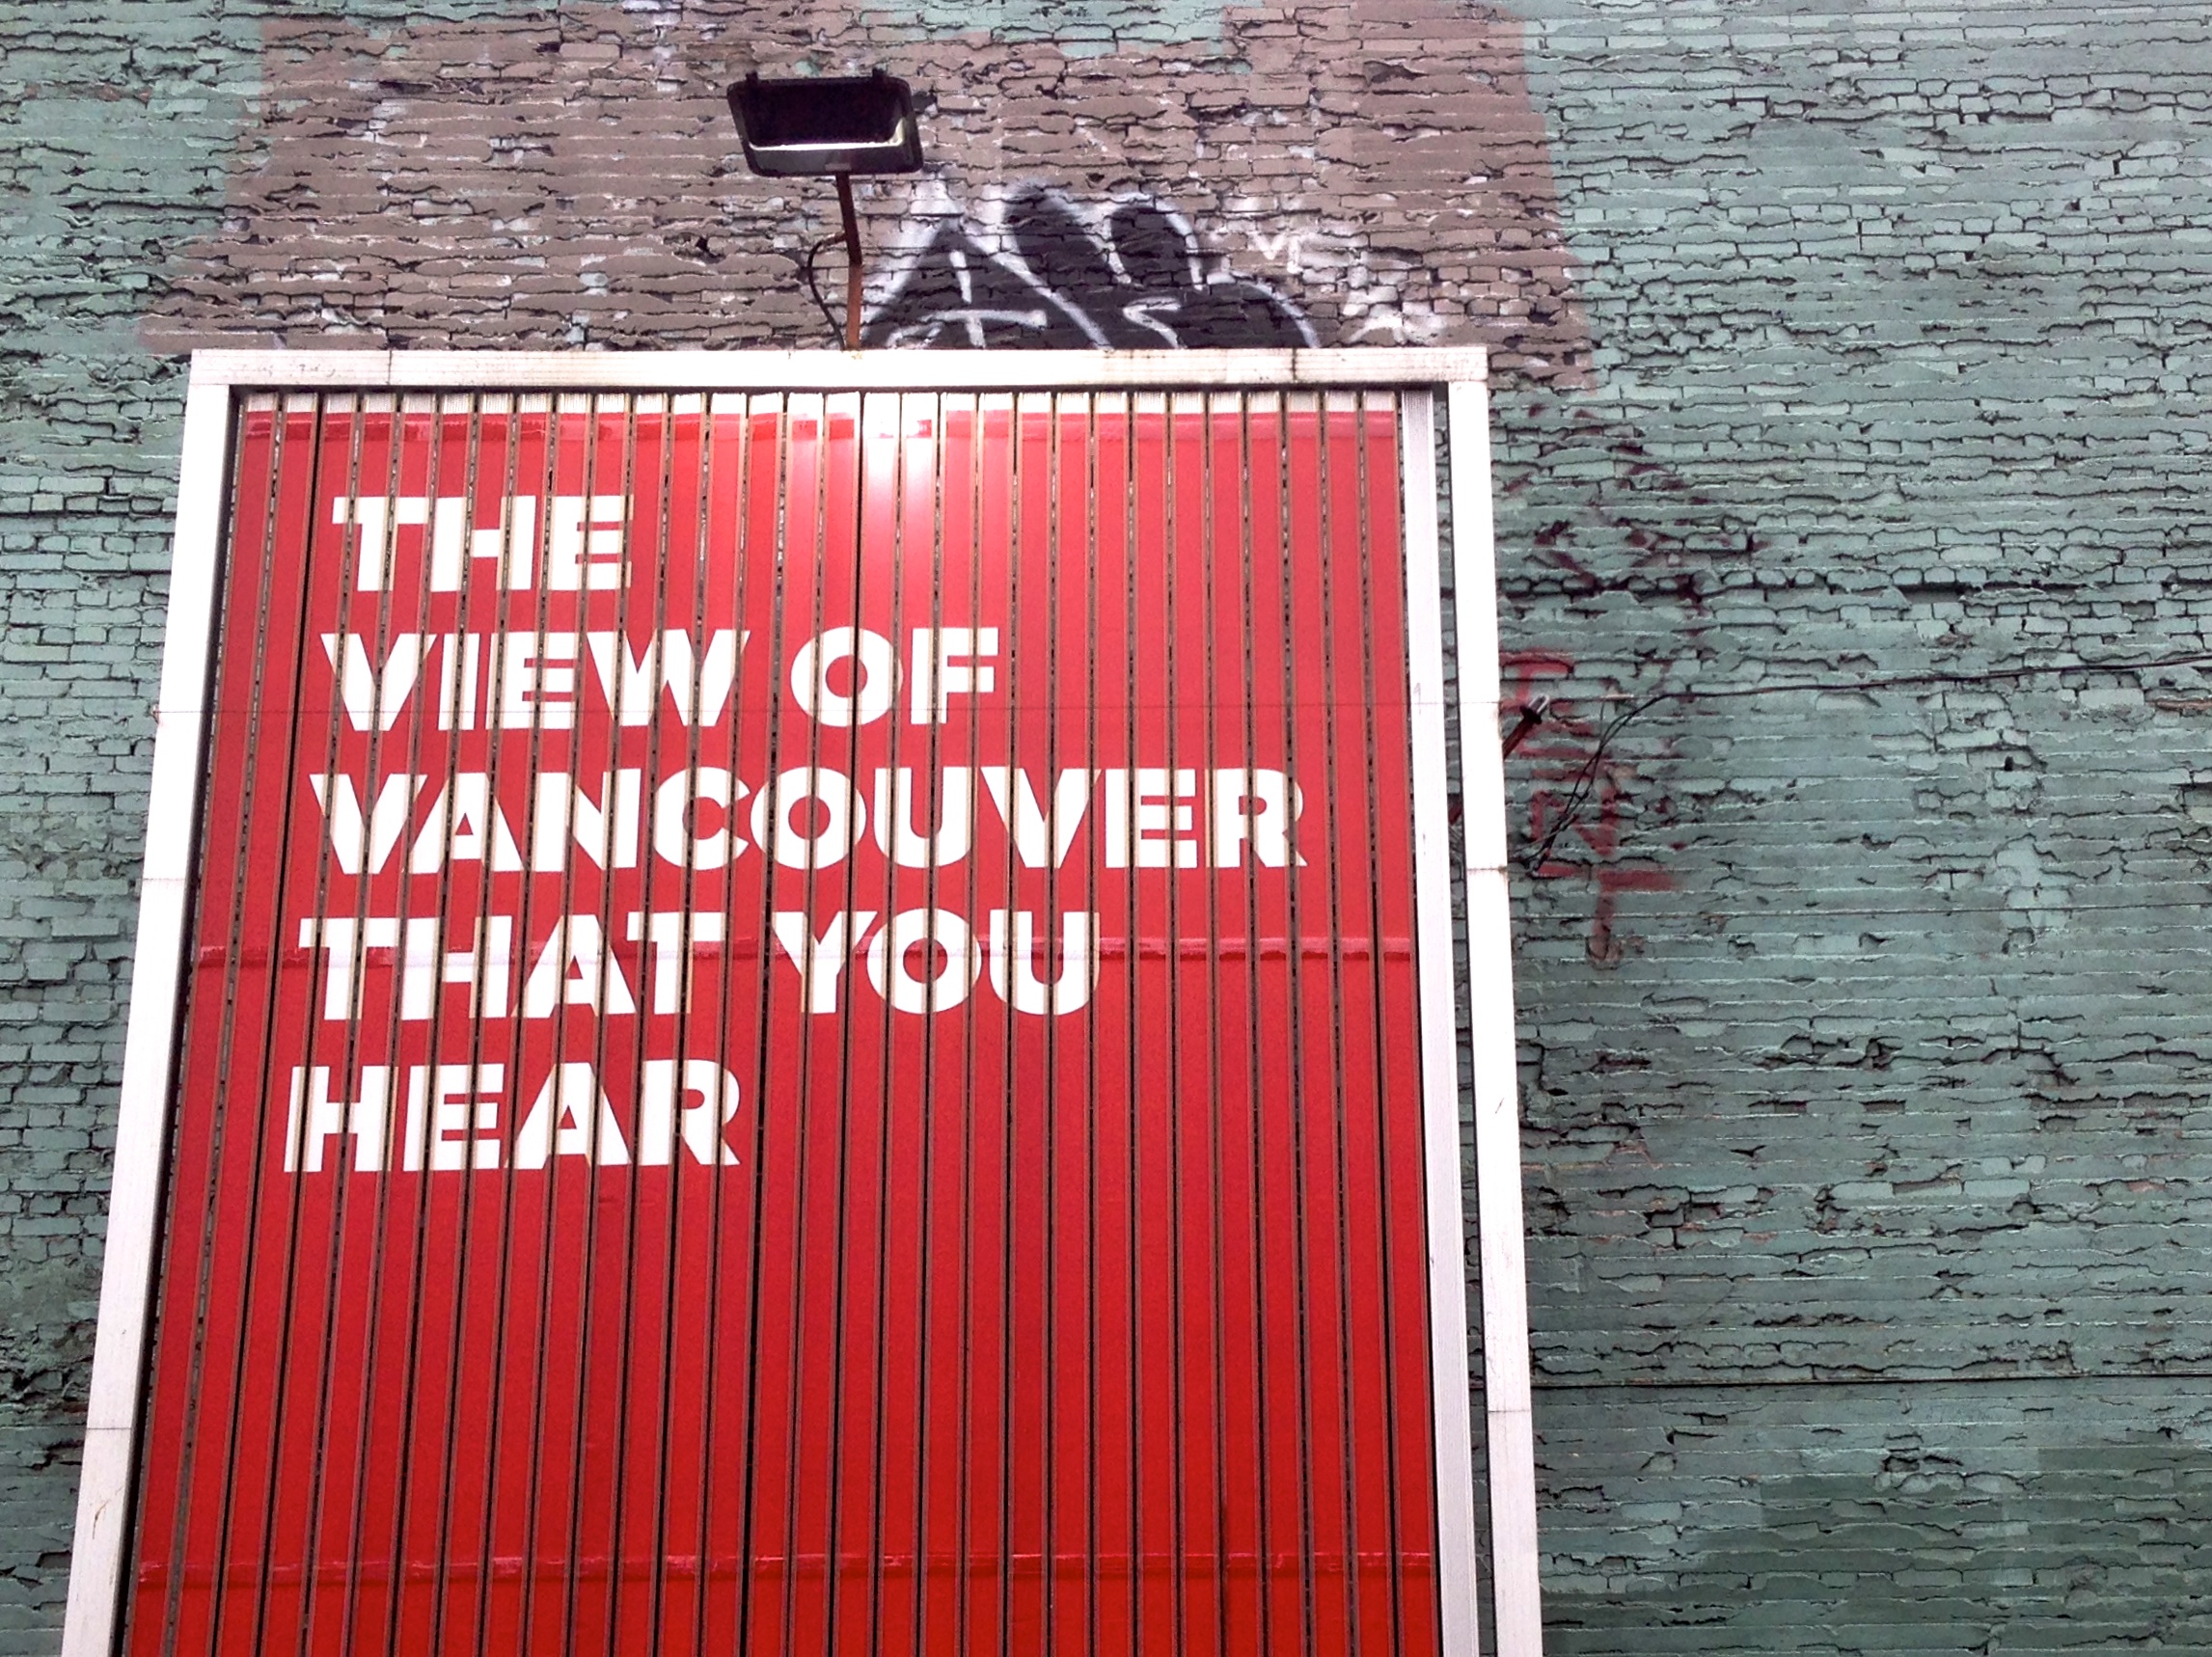
wall, advertising, sign, red, color, street sign, signage, art